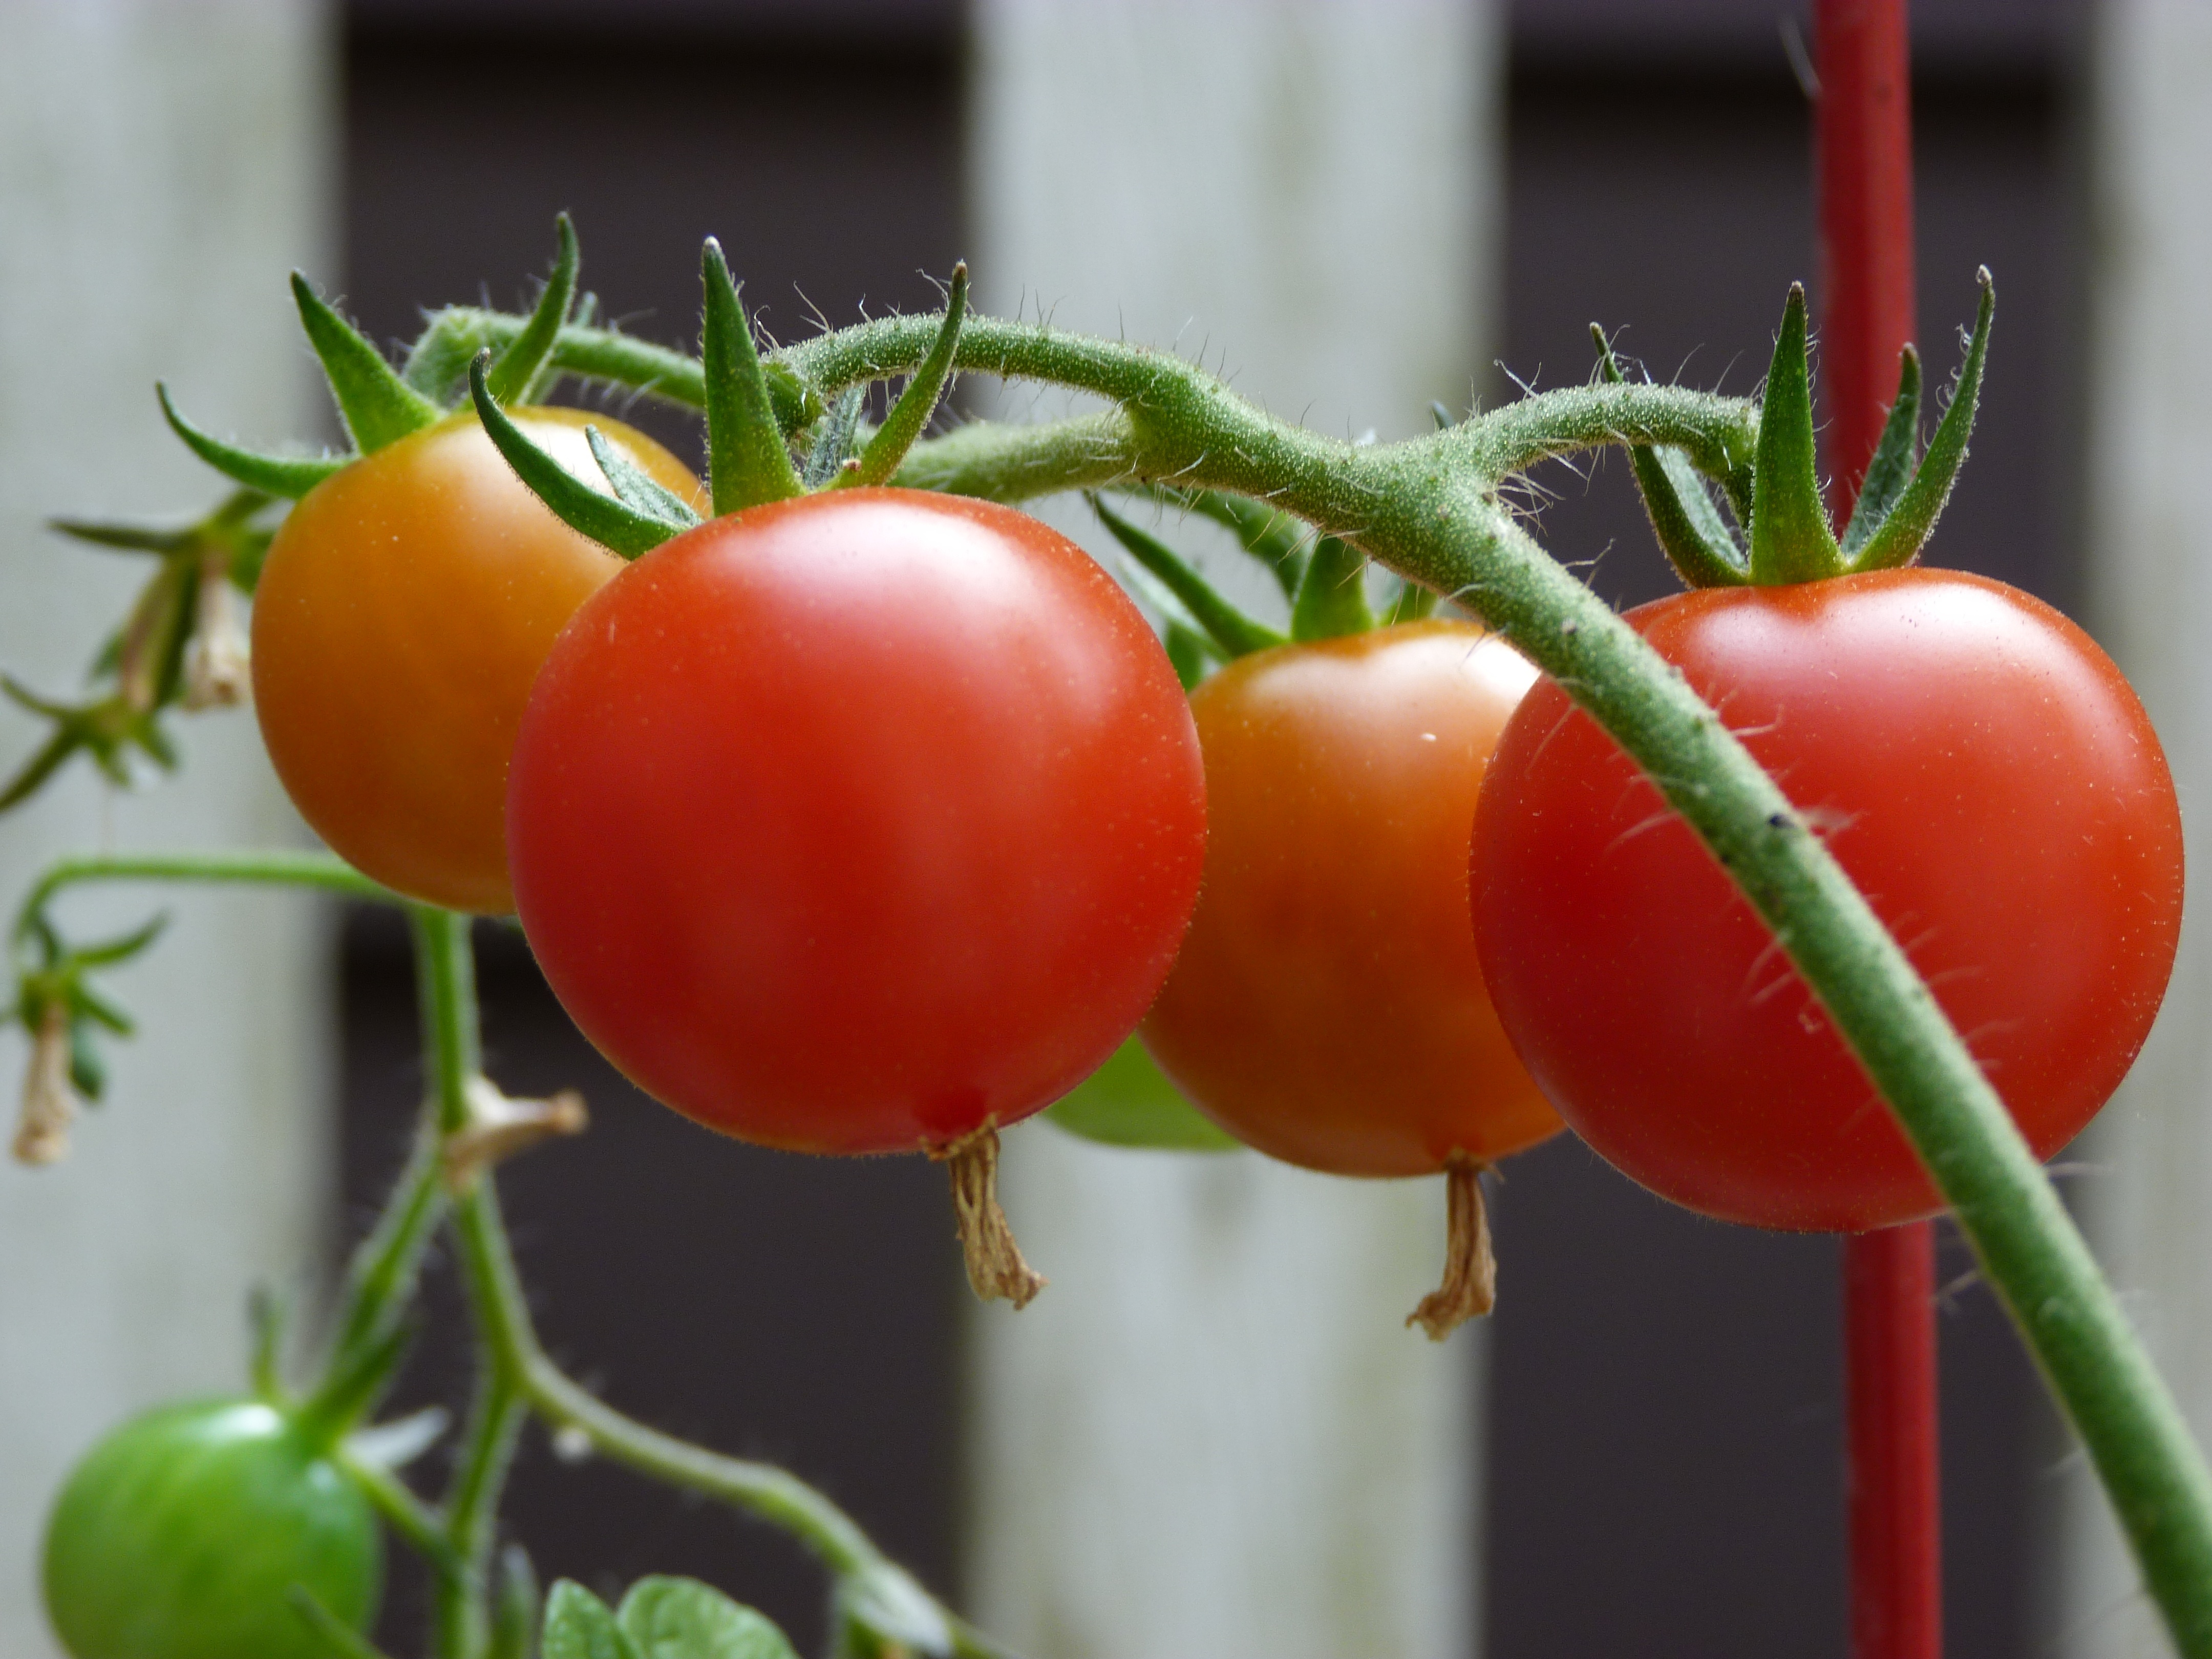
plant, fruit, flower, ripe, food, harvest, produce, vegetable, garden, healthy, tomato, tomatoes, organic, flowering plant, land plant, potato and tomato genus